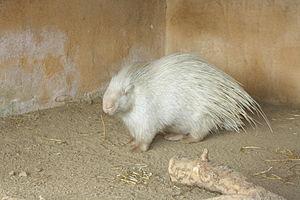
Le Porc-épic à crête, est une espèce de mammifères rongeurs de la famille des Hystricidae, qui regroupe les porcs-épics de l'Ancien Monde. C'est un animal terrestre nocturne qui se rencontre au sud de l'Europe et surtout en Afrique où il est chassé pour sa chair.